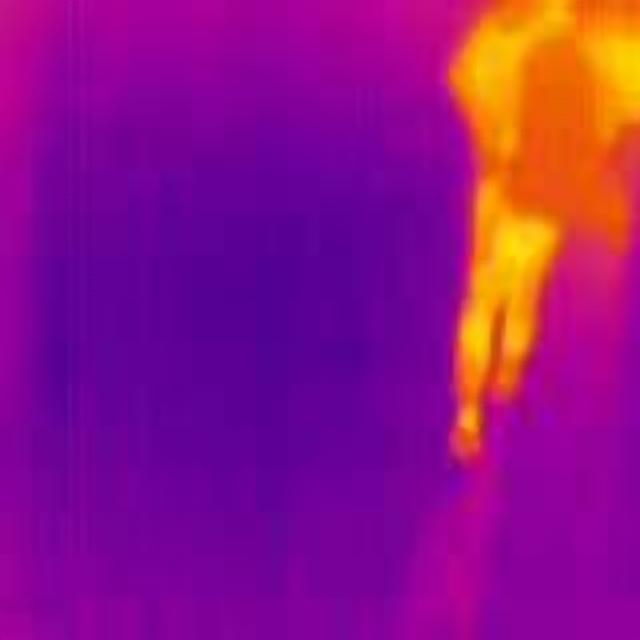
Detected objects:
label: person